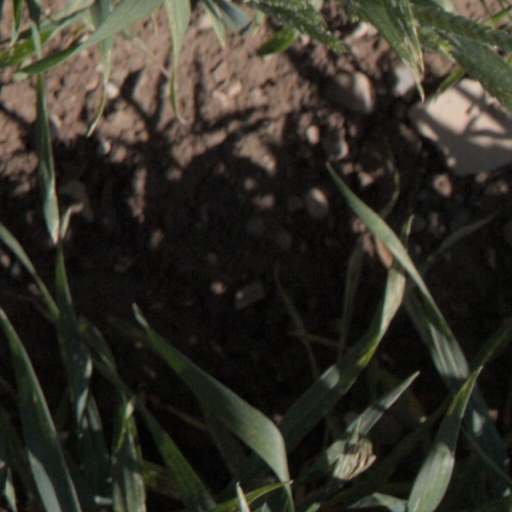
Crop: wheat